Chiel Kramer

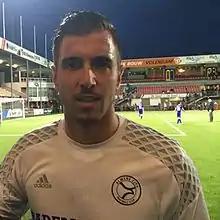
Kramer in 2016

Chiel Kramer (born 3 January 1992) is a Dutch footballer who plays as a forward for Hoofdklasse club ODIN '59. He is a former professional goalkeeper.